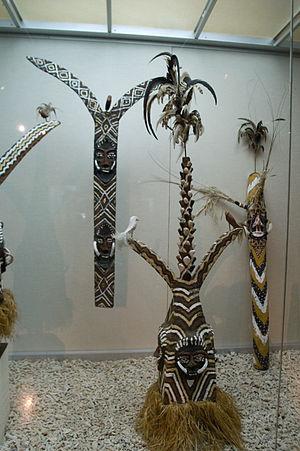
Cet article relate les faits saillants de l'histoire du Vanuatu, un État d'Océanie situé dans le Sud-Ouest de l'océan Pacifique.